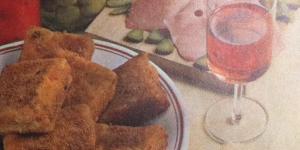
empanizado de jamon y queso